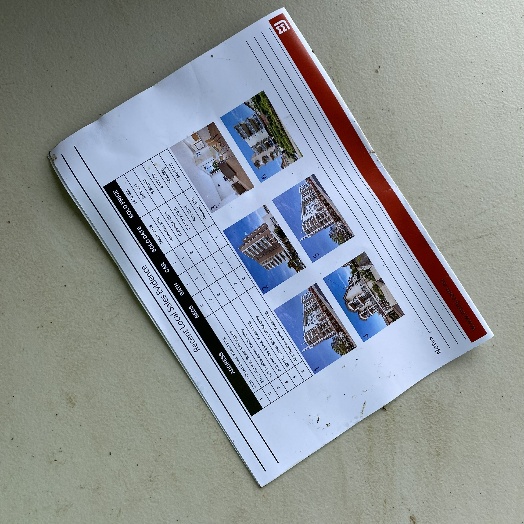
Label: Paper